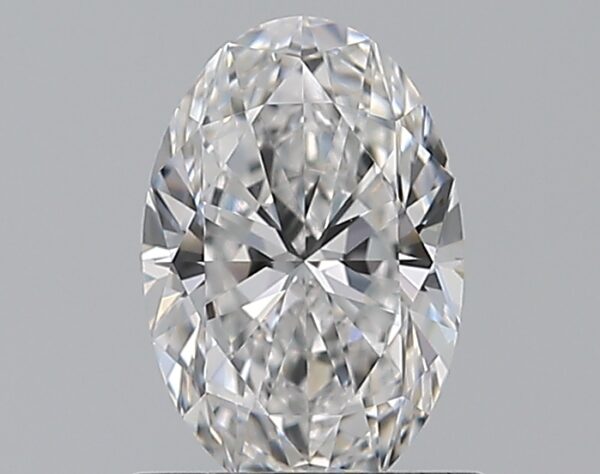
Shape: oval
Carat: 0.7
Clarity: VS1
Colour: D
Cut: EX
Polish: EX
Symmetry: VG
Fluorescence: ST
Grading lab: GIA
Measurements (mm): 7.3 x 4.84 x 3.01